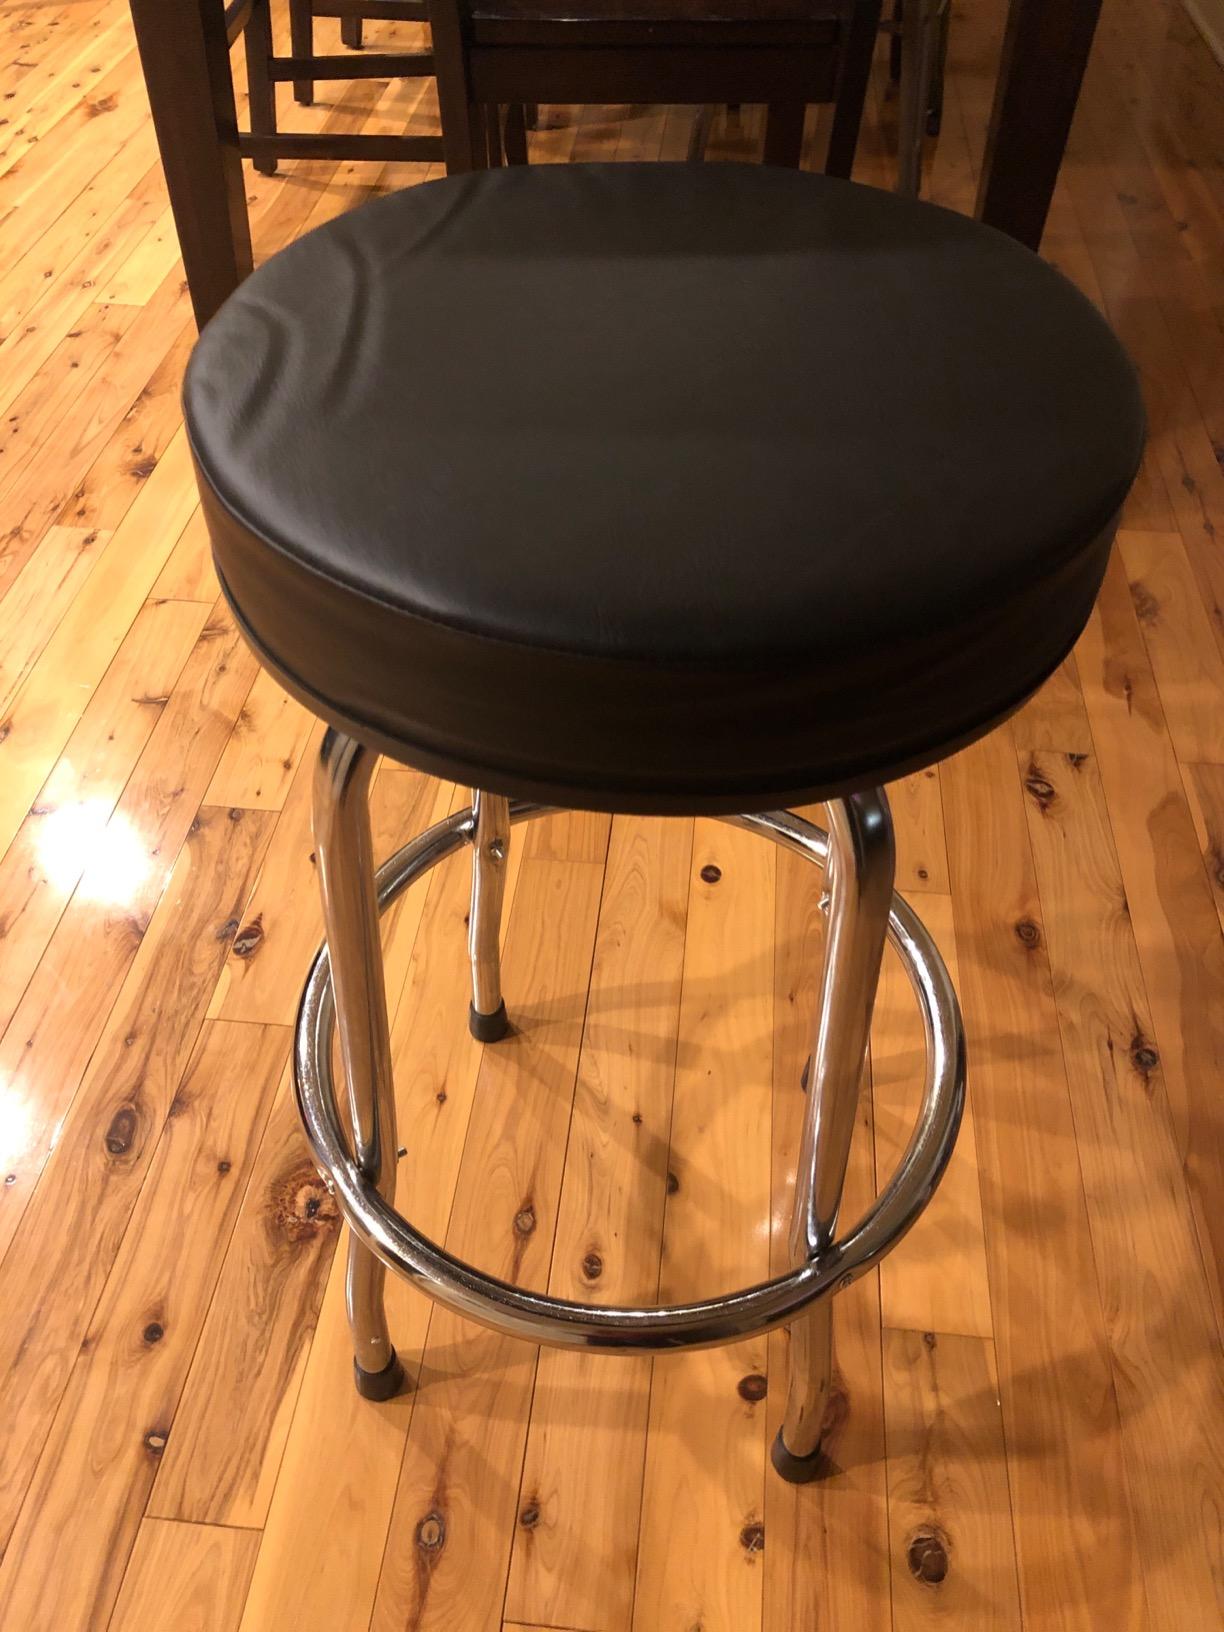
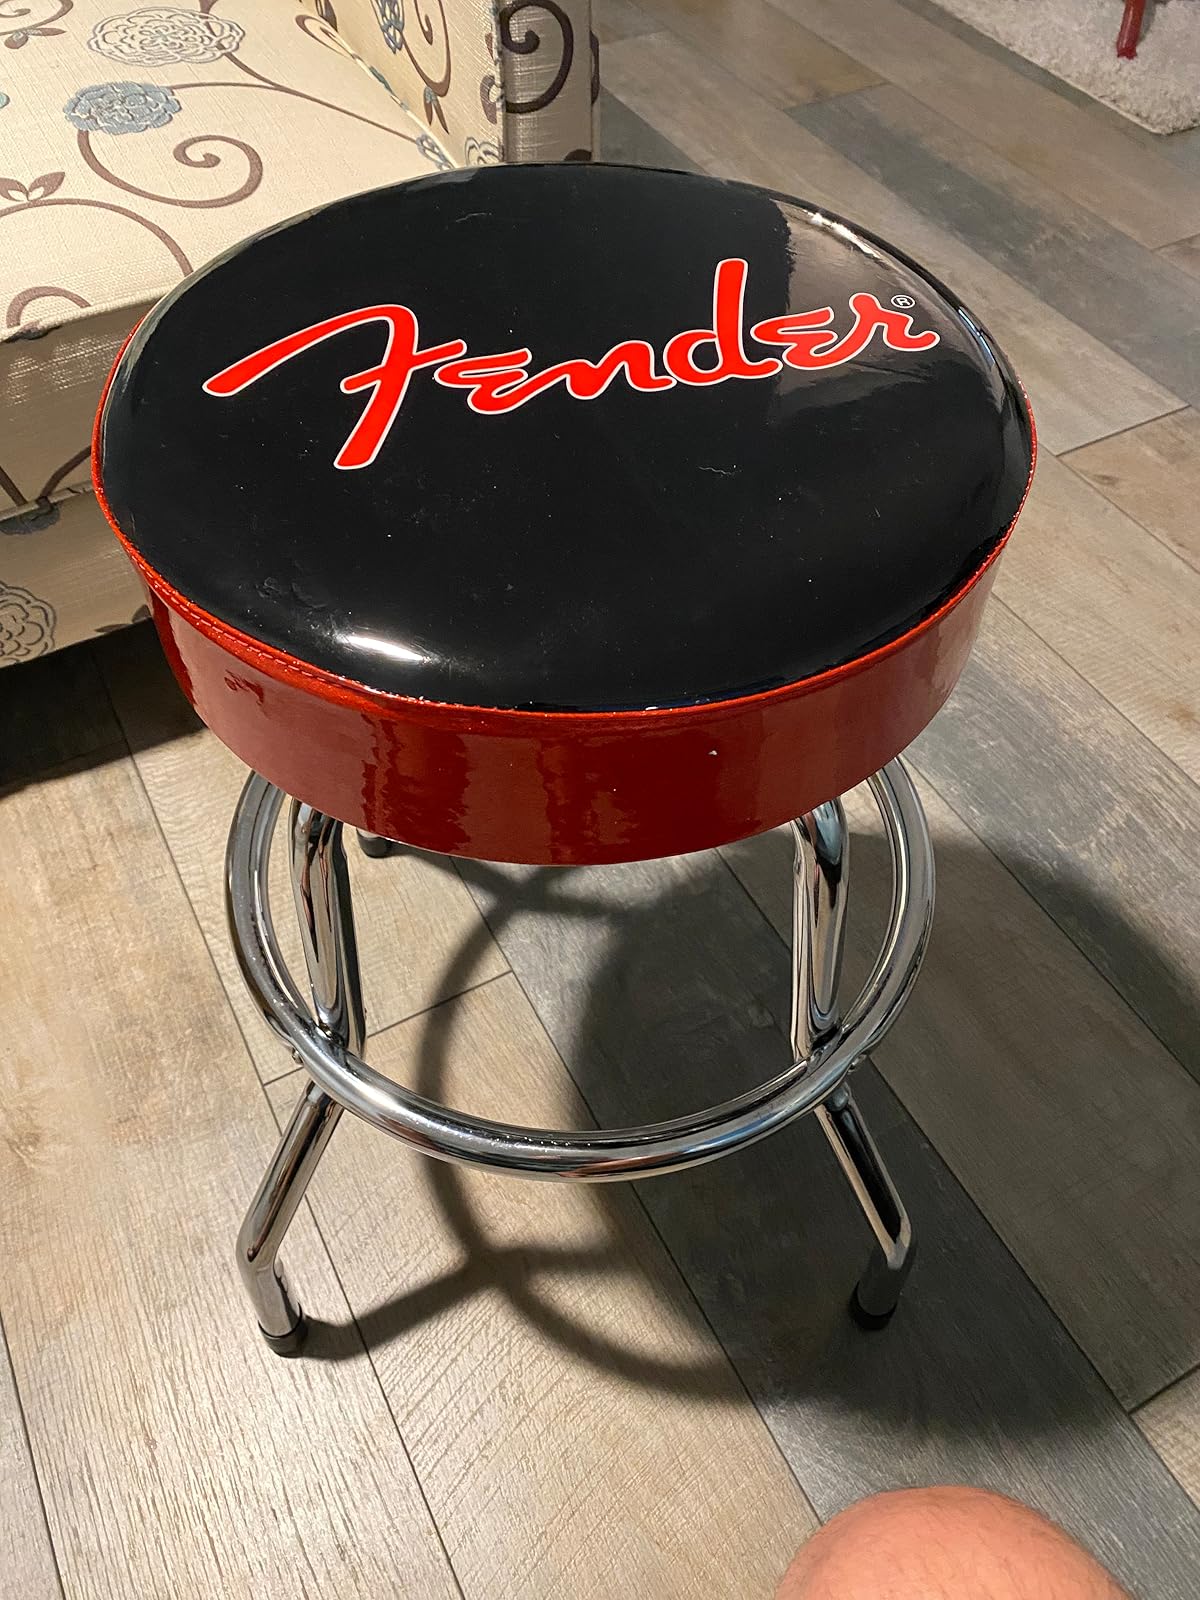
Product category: stool
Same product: no